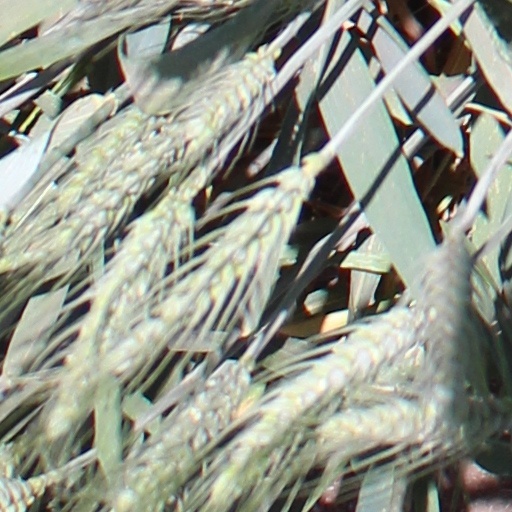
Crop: wheat